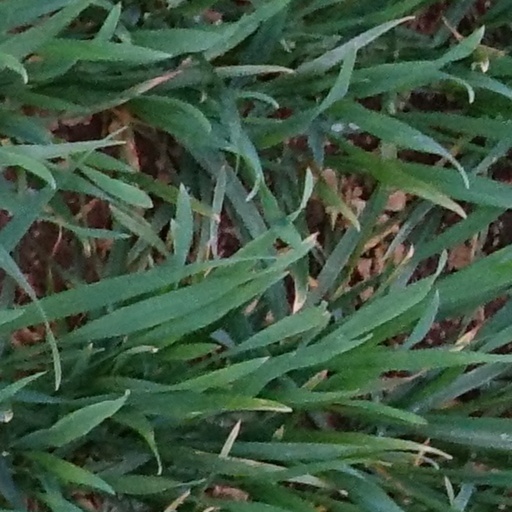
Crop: wheat